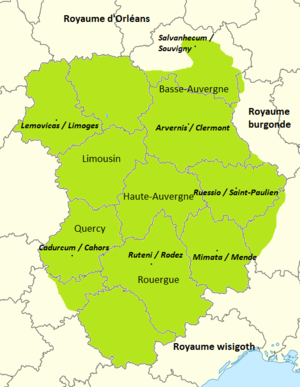
Auvergne mérovingienne lors du découpage de 511 (Thierry Ier).
Sigewald ou Sigivald, chef franc, parent du roi Thierry - dont le lien de parenté exact n'est pas connu - et gouverneur de l'Auvergne vers 532-533.